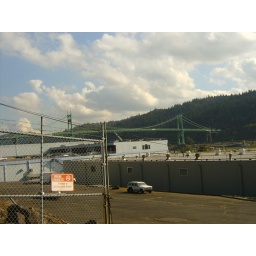
the st johns bridge view, forest park in the background. this is taken a few blocks from my house.note the factories.